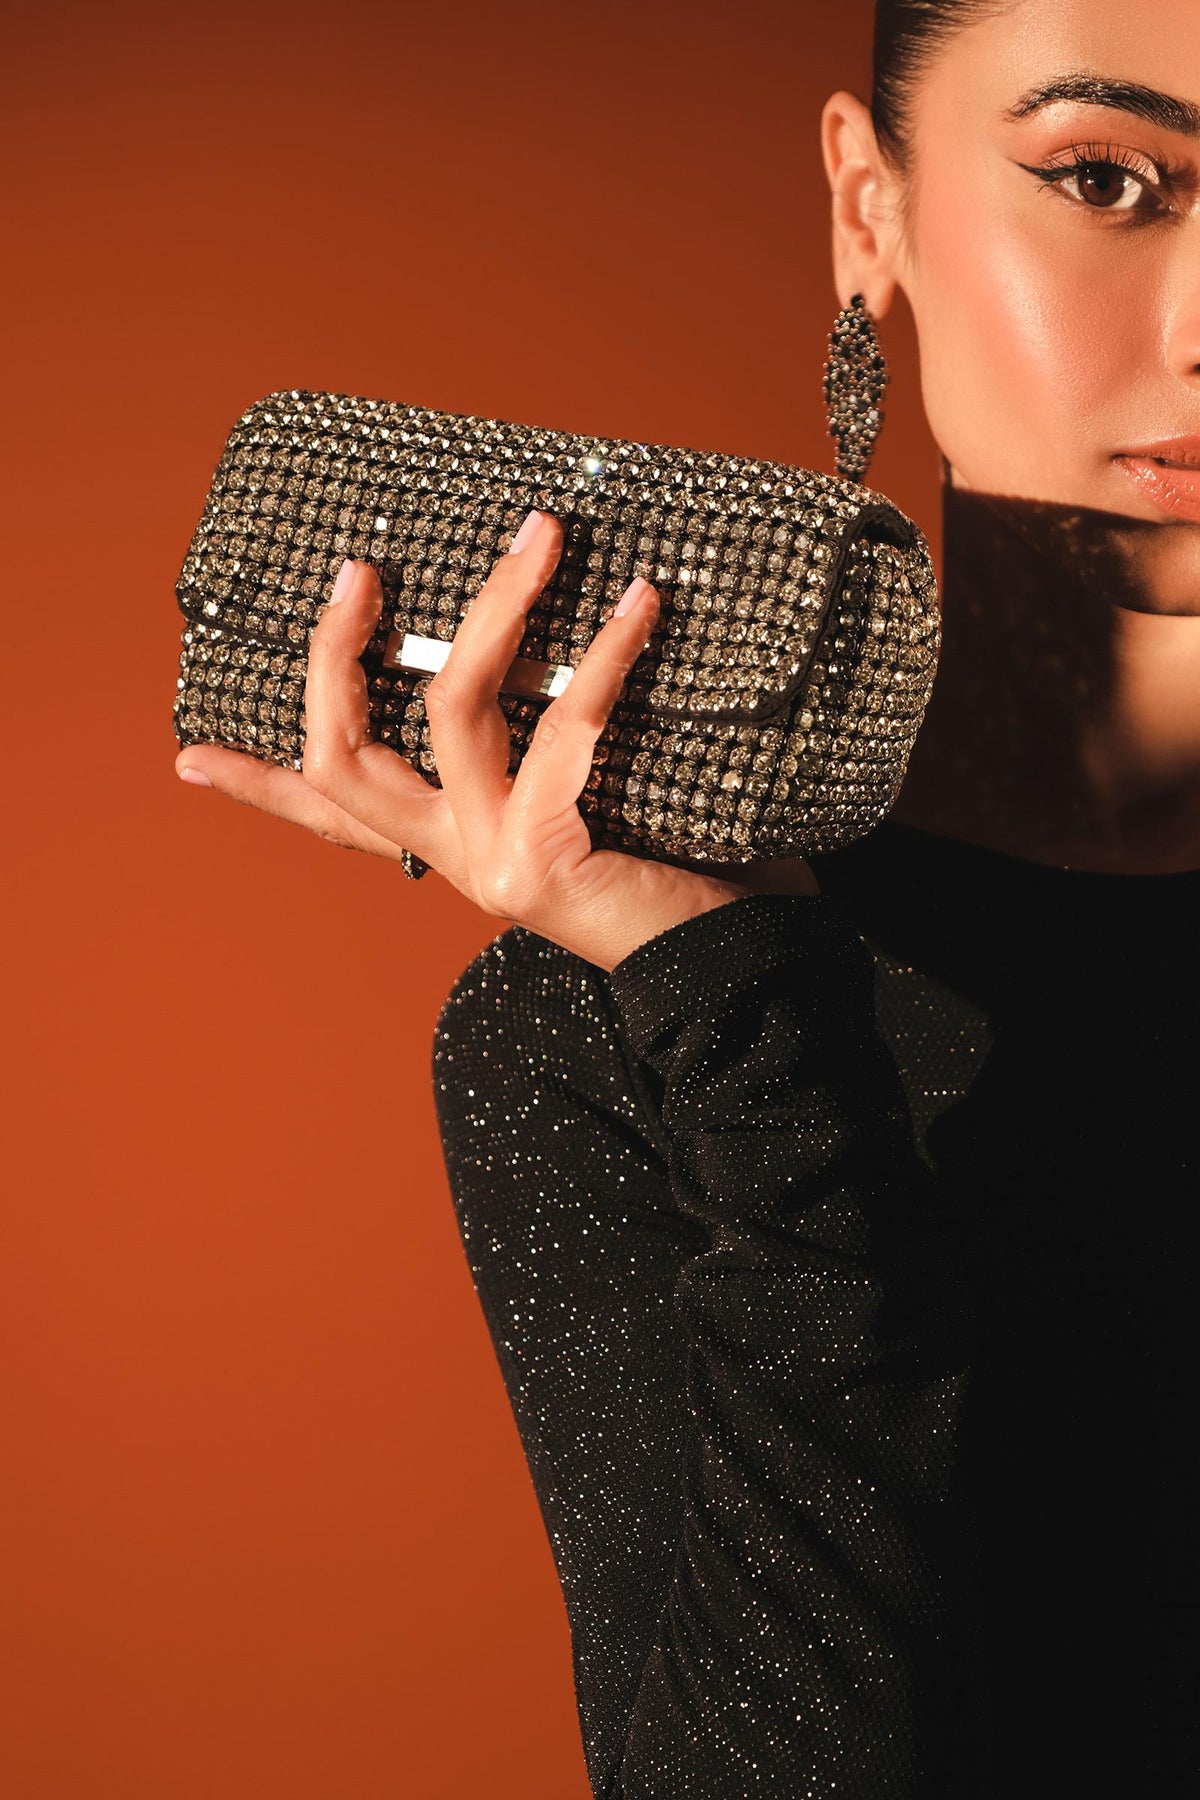
black gold evening clutch